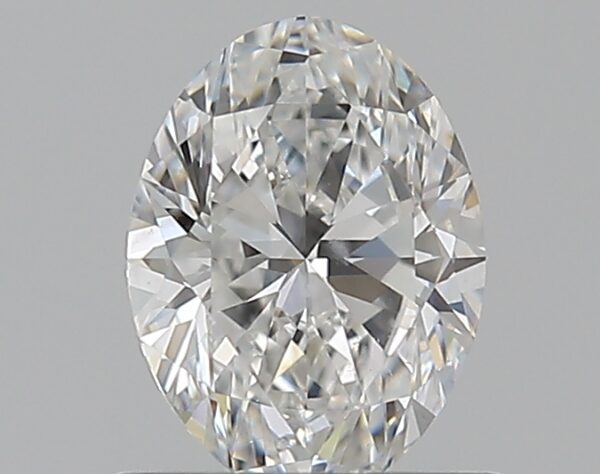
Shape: oval
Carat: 0.7
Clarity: SI1
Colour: E
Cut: EX
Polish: EX
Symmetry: VG
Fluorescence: F
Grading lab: GIA
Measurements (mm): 6.75 x 5.03 x 3.19